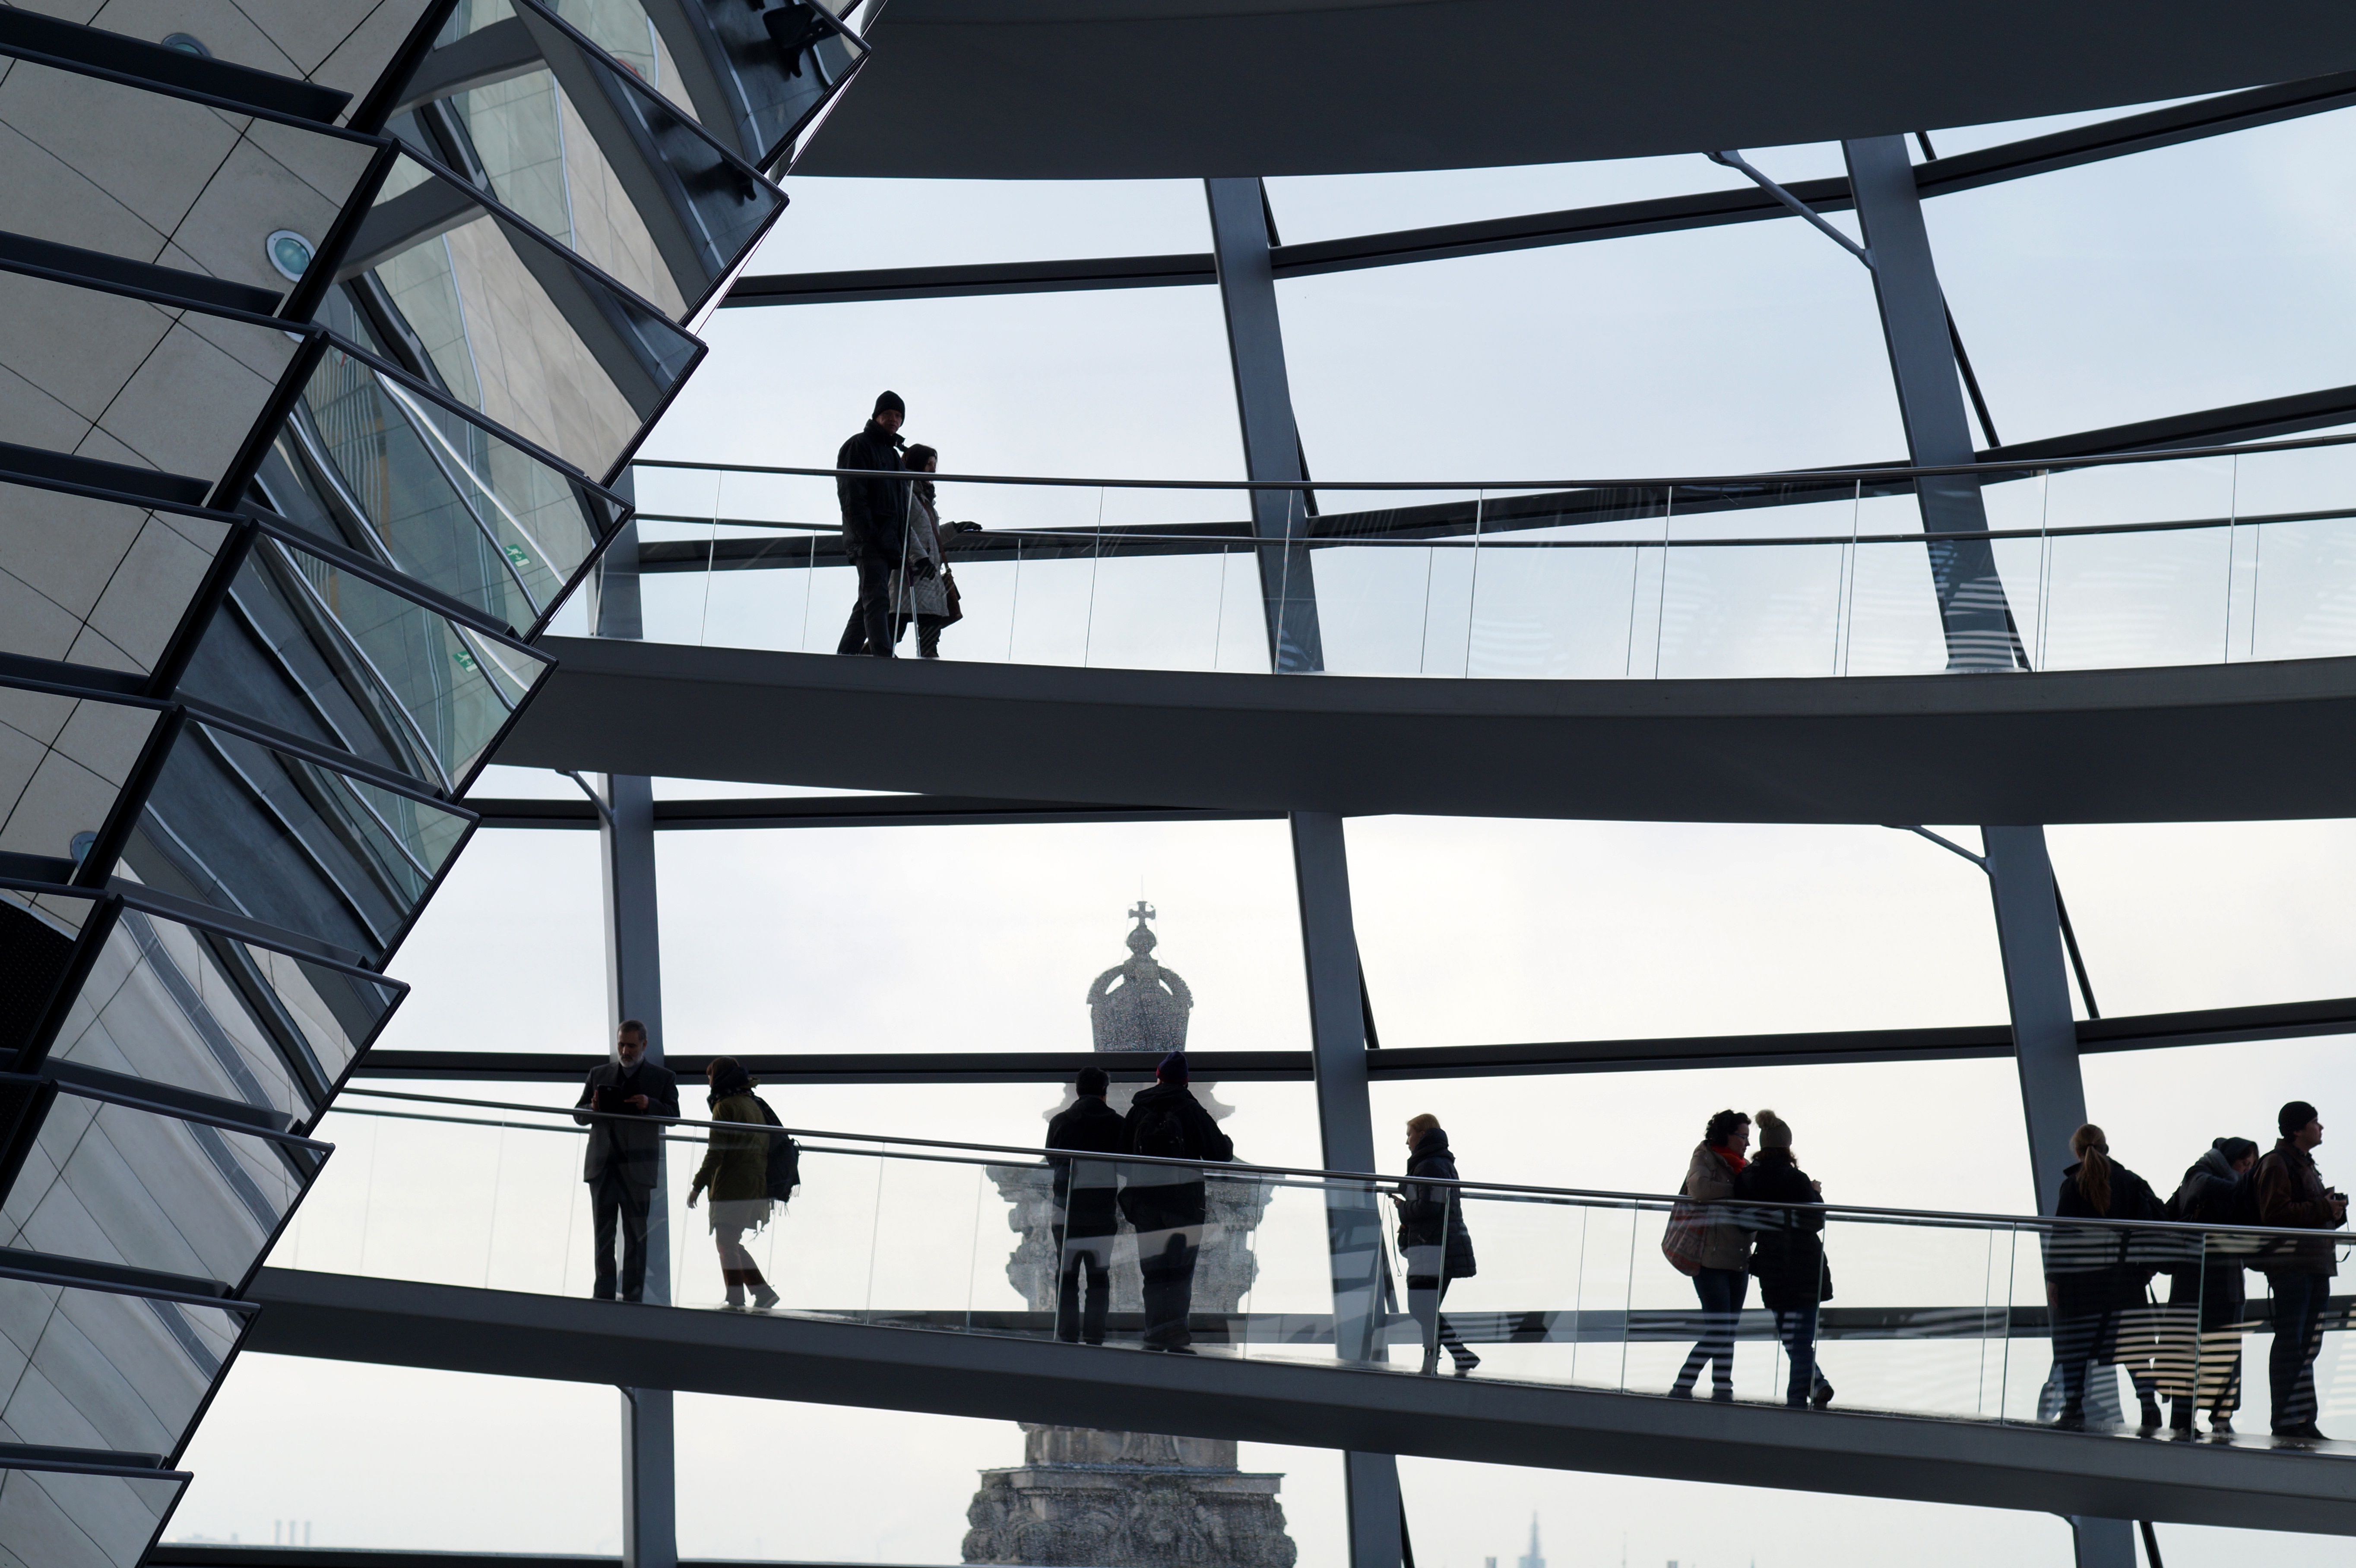
silhouette, structure, people, window, facade, lighting, symmetry, mirror, berlin, daylighting, the reichstag, sport venue